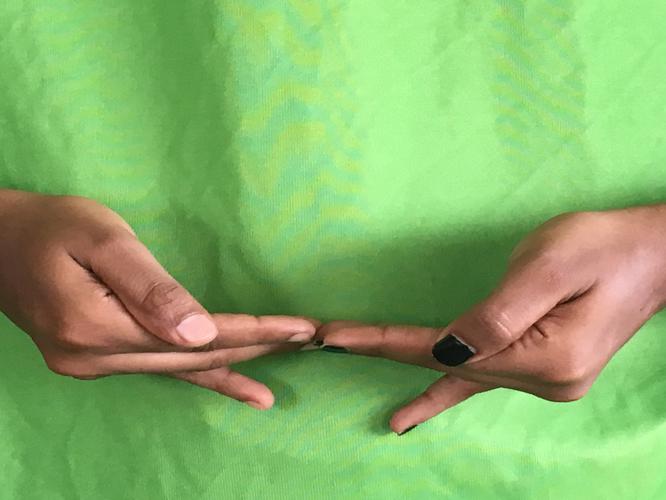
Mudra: Khatva
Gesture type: double_hand